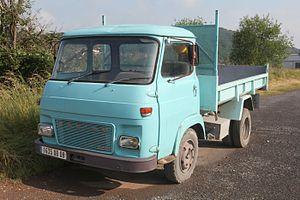
Les Renault-Saviem Super Goélette SG2 et Super Galion SG3 sont de petits camions légers commercialisés par le constructeur français pour remplacer les antiques modèles Goélette et Galion datant de 1945.